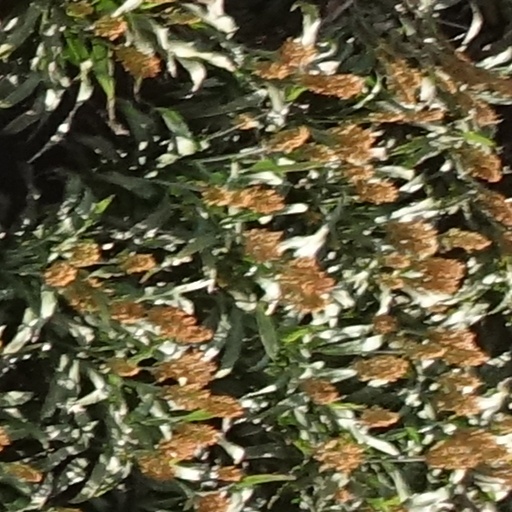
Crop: sorghum